Dezydery Chłapowski

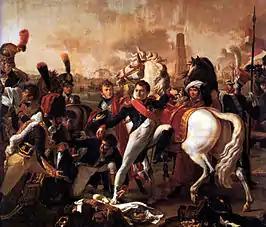
Napoleon wounded before Ratisbon (1809), C.Gautherol. Chłapowski in a lancer uniform of the Imperial Guard is on the right.

His father Józef Chłapowski (born 1756, died 1826) was the baron of Kościan County and his mother Urszula was from the Moszczeńska family. His tutor as a child was the French immigrant priest Steinhoff. He began his education at the Piarist university in Rydzyna and then in Berlin.